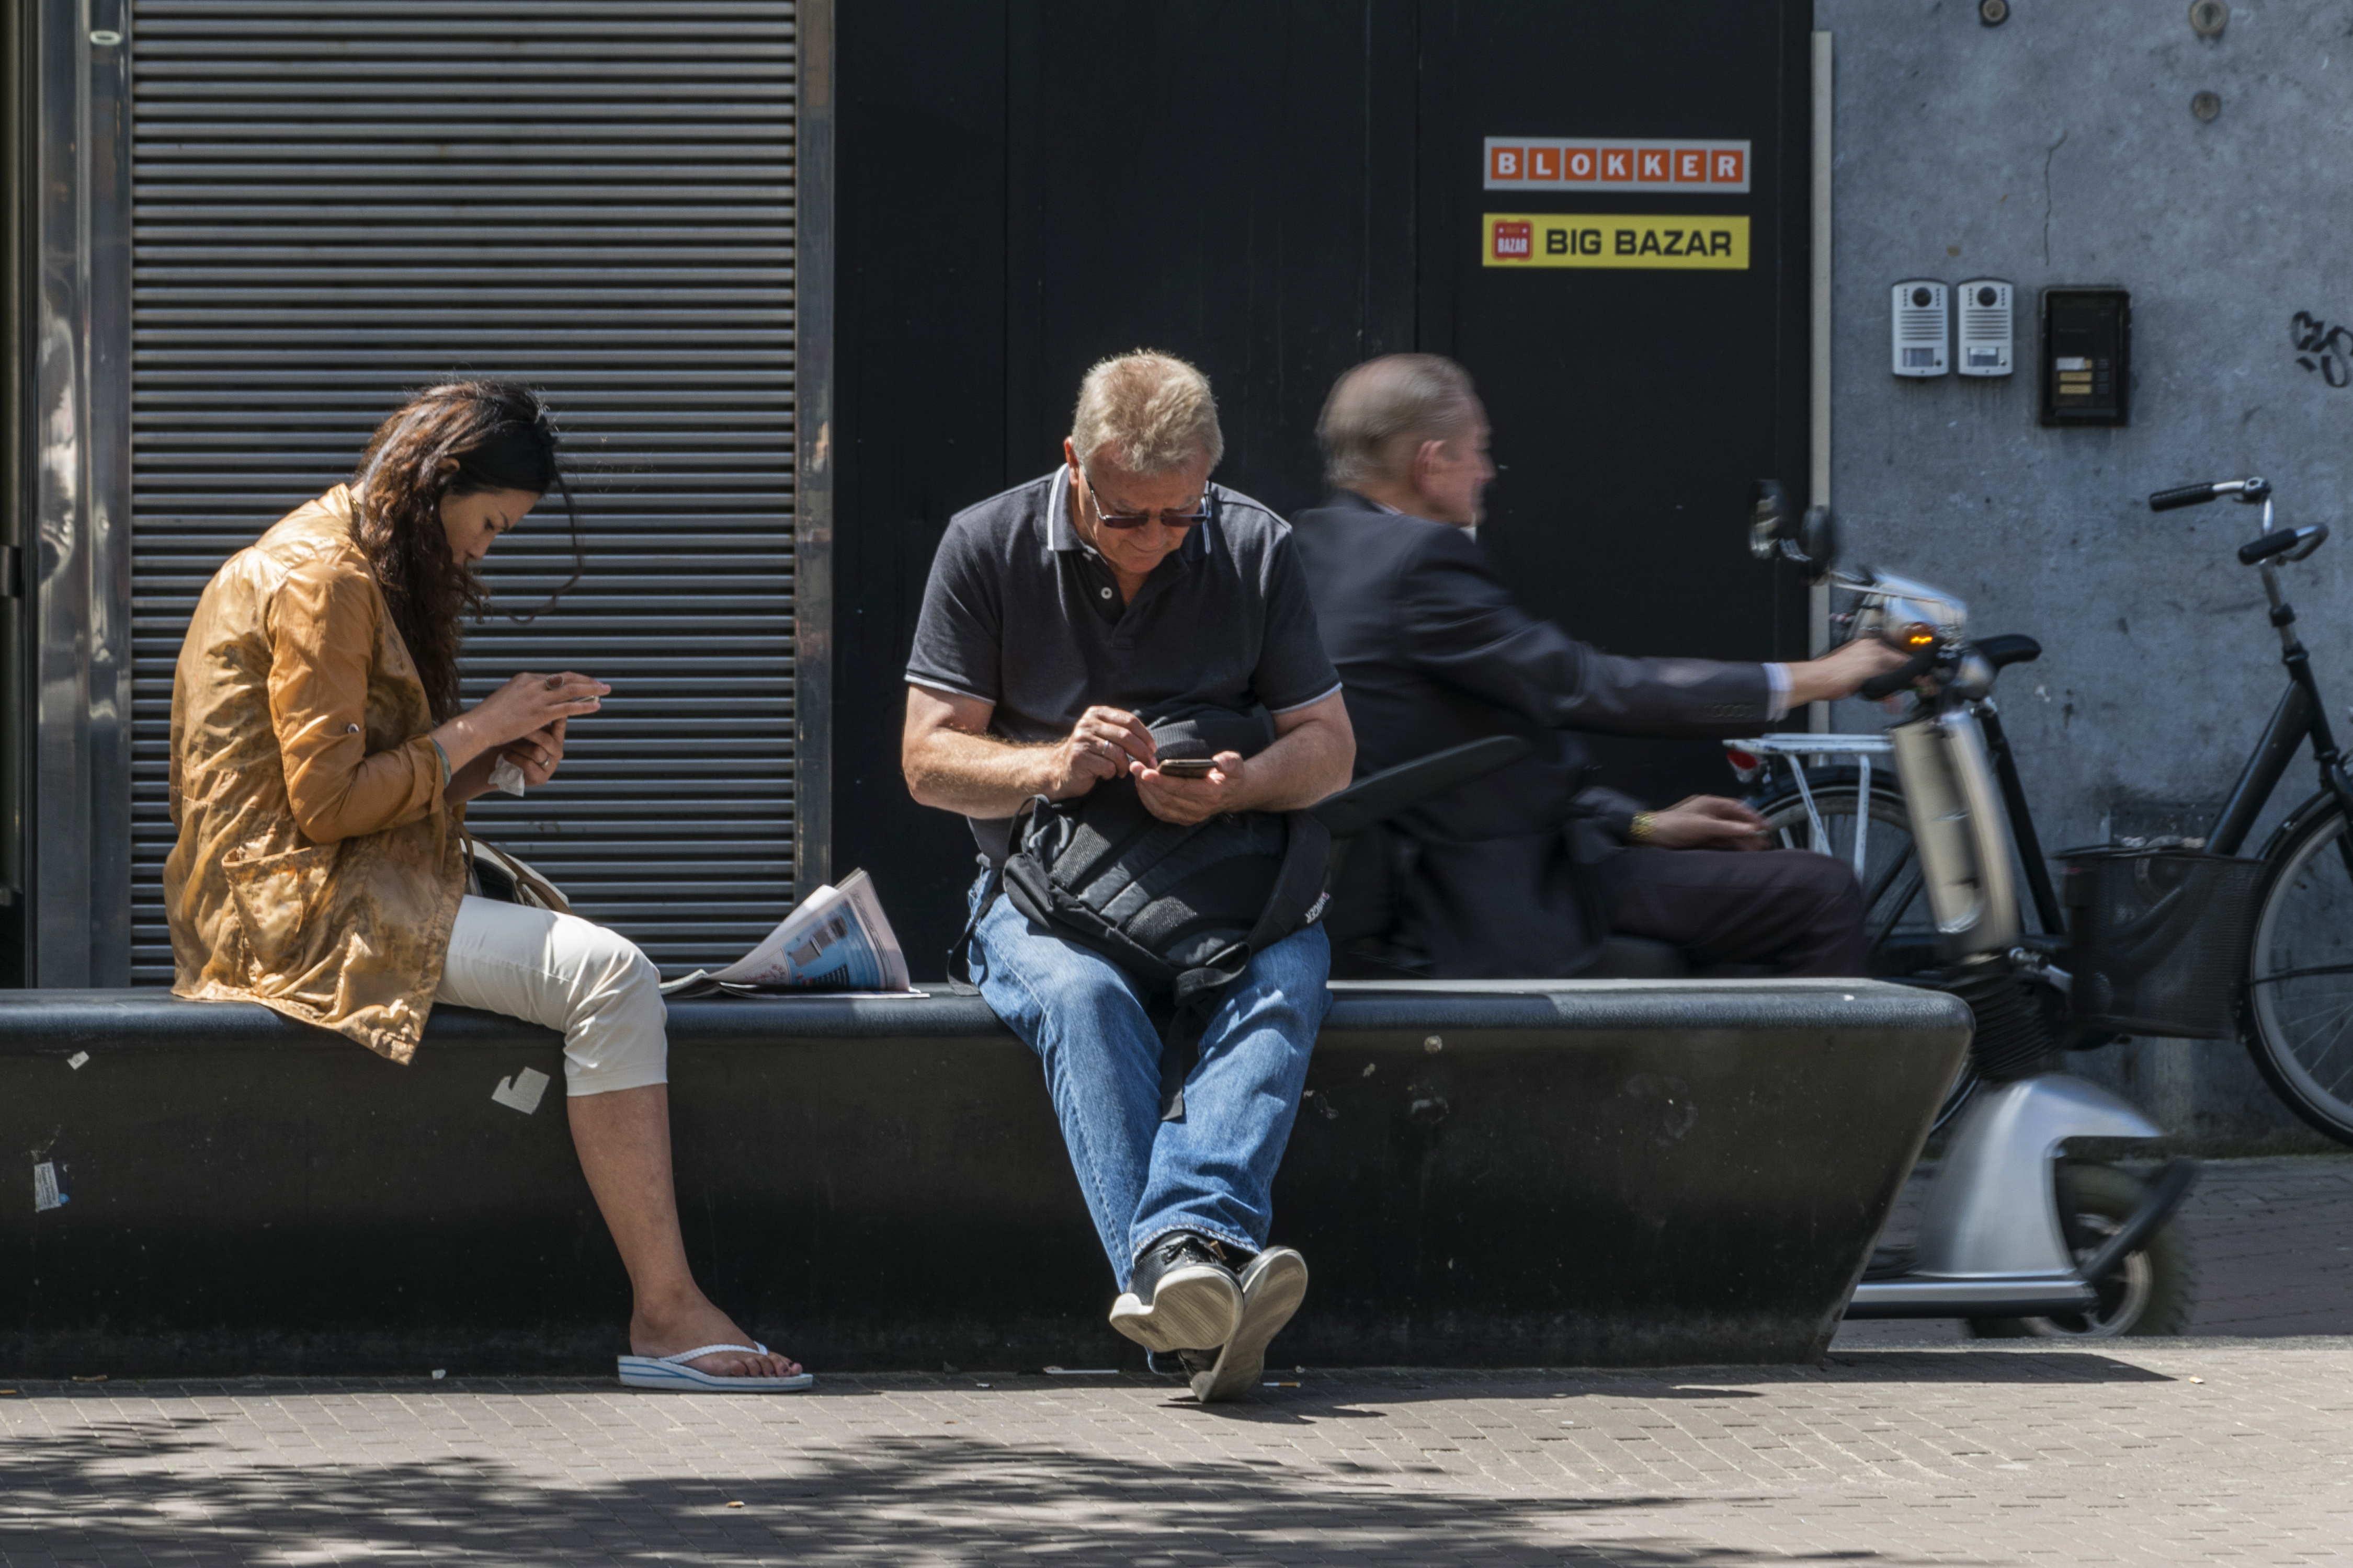
outdoor, people, photo, nikon, performance art, holland, nederland, denhaag, netherlands, dutch, outdoorphotography, picture, photograph, fotos, foto, urbanphotography, gsm, paulvandevelde, pdvandevelde, padagudaloma, dordrecht, nederlandinfotos, urbanfotografie, pvdvfotografie, pdvandeveldedordrecht, nederlandsefotografie, dutchphotogaraphy, thehague, totallydutch, fotografienederland, hollandsefotografie, fotografieholland, data, bankje